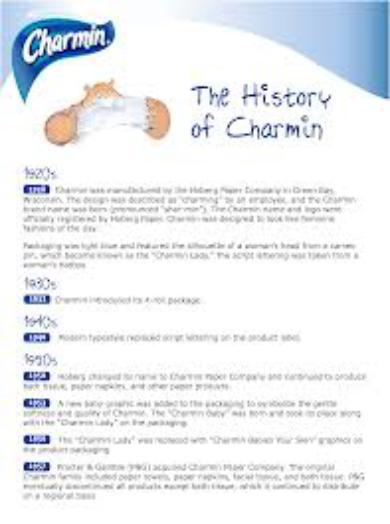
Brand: Charmin
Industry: Food